Canadian Open (golf)

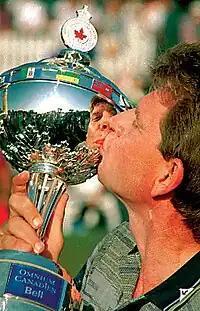
Nick Price's second Canadian Open win in 1994

Angus Glen Golf Club was host to two recent Canadian Opens, 2002 and 2007. In 2007 Jim Furyk became one of a few golfers who have won two consecutive Canadian Open titles, joining James Douglas Edgar, Leo Diegel, Sam Snead and Jim Ferrier. Angus Glen owns the unique distinction of having each of its two courses (North and South) host the Canadian Open.